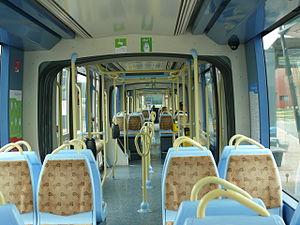
Aménagements intérieurs des rames Citadis du tramway de Valenciennes
Le tramway de Valenciennes est un système de transport en commun en site propre desservant Valenciennes et son agglomération, dans le département du Nord et la région Hauts-de-France. Depuis 2014, il est composé de deux lignes avec au total 33,8 km de voies et 48 stations.